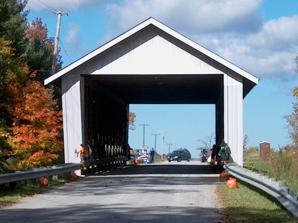
Building: Giddings Road Covered Bridge
Country: United States of America
Year built: 1995
Bridge in northeast Ohio, USA Giddings Road Bridge Coordinates 41°45′53″N 80°43′57″W / 41.76472°N 80.73250°W / 41.76472; -80.73250 Locale Ashtabula County, Ohio, United States Characteristics Design single span, Pratt truss Total length 107 feet (32.6 m) History Construction start 1995 Location Giddings Road Bridge is a covered bridge spanning Mill Creek in Jefferson Township, Ashtabula County , Ohio , United States . The bridge, one of currently 16 drivable bridges in the county, is a single span Pratt truss design, built with funding from an ODOT Timber Grant. The bridge’s WGCB number is 35-04-62, and it is located approximately 2.7 mi (4.3 km) northeast of Jefferson . History 1995 – Bridge constructed Dimensions Length: 107 feet (32.6 m) Gallery The bridge’s north approach See also List of Ashtabula County covered bridges References